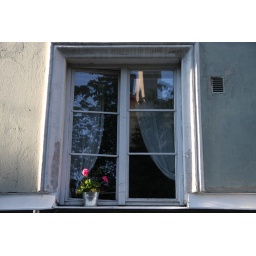
A pink rose at the window of a house in Kallio, Helsinki